Sonia Wieder-Atherton

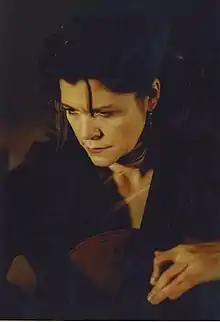

Born in San Francisco of a Romanian mother and an American father of Jewish origin, she grew up in New York and then in Paris where she entered the Conservatoire de Paris in Maurice Gendron's class. She is the sister of Claire Atherton.